Military ranks and insignia of the Soviet Union (1918–1935)

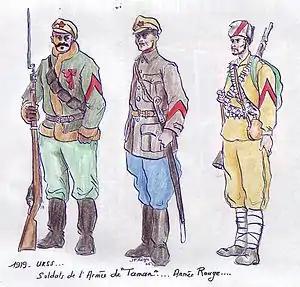
1. Soldiers of the Army of Taman, note the ribbon and red cap insignia that were typical of the Red Guards and early Red Army as well as the large red chevron that commemorated the unit's breakout through enemy lines.

In the period from 1918 to 1935 of the young Soviet Union any "bourgeois" military ideas were put under general suspicion by the communists, the new political establishment. Amongst other things, this led to the old tsarist ranks being replaced with a new tradition of rank designations and insignia for the new Red Army and the nascent Soviet Navy.